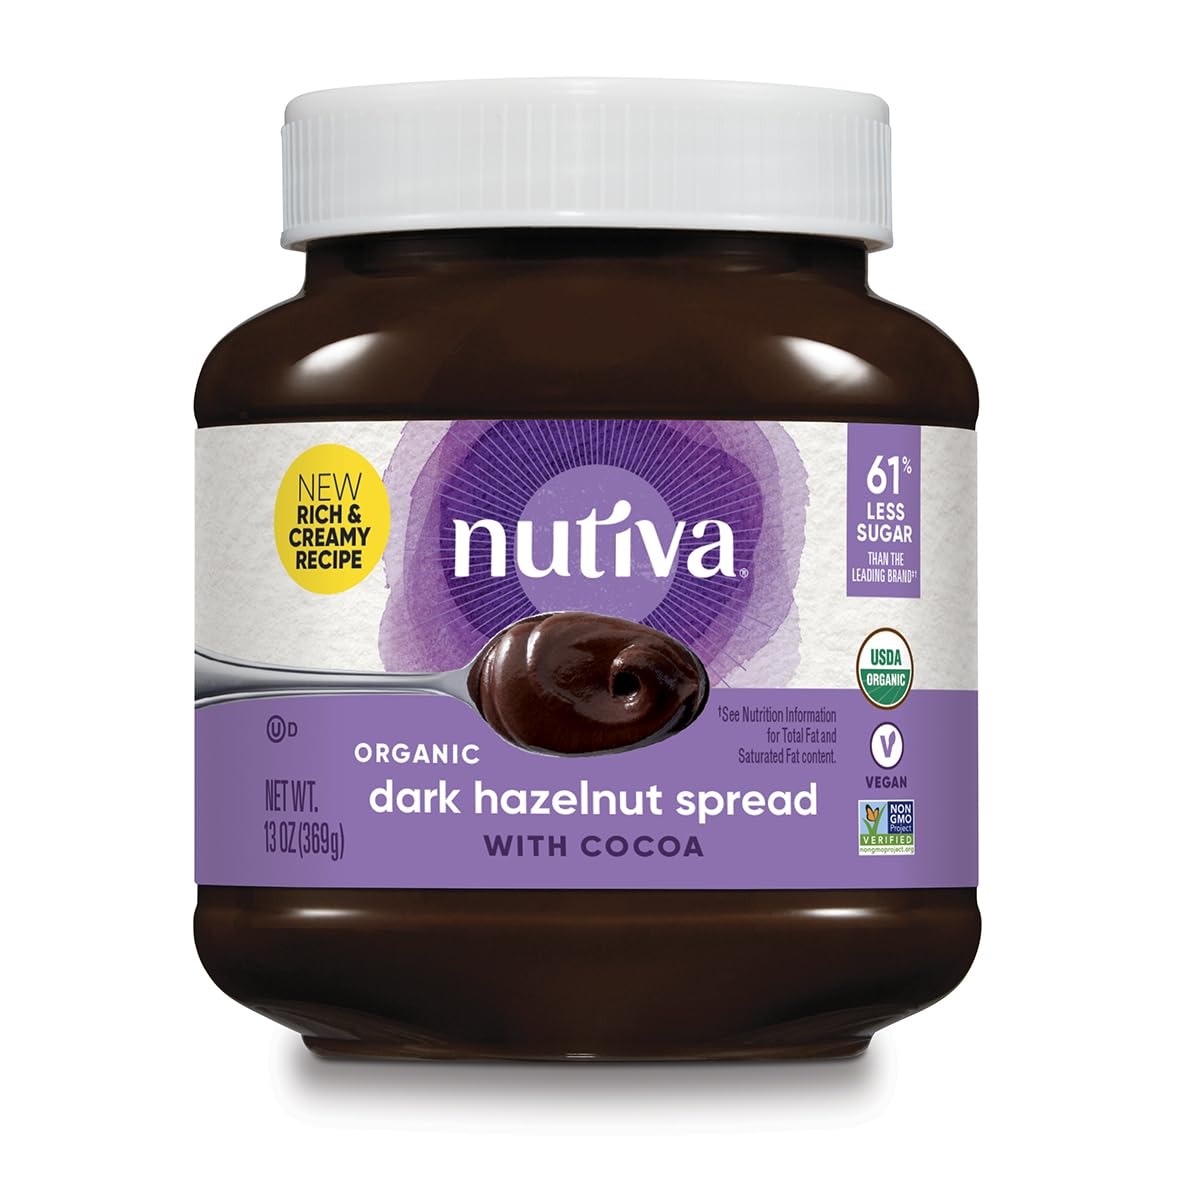
Item Name: Nutiva Organic Vegan Hazelnut Spread, Dark, 13 Oz, USDA Organic, Non-GMO, Fair Trade & Sustainably Sourced, Vegan & Gluten-Free, Plant-Based Spread with Less Sugar
Bullet Point 1: Made with organic, nutrient-dense ingredients like flax seed flour, chia seed, and cocoa for a delicious chocolate hazelnut spread with Omega-3 fats and dietary fiber.
Bullet Point 2: Ideal addition to vegetarian, vegan, dairy- and gluten-free diets with 40% less sugar than the leading brand.
Bullet Point 3: Tasty kid-friendly snack that can be added to pancakes, crepes, waffles, fruit, toast, and more.
Bullet Point 4: Nutiva stringently adheres to USDA guidelines and partners with organic farmers to source the world’s finest fresh ingredients and to deliver food that is good for you and good for the planet.
Value: 13.0
Unit: Ounce

Price: 8.99